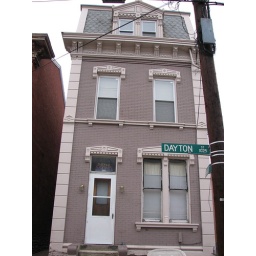
a house in the dayton street historic district